Crosswind landing

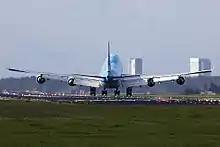
A KLM B747 heavy crosswind landing at Schiphol

In aviation, a crosswind landing is a landing maneuver in which a significant component of the prevailing wind is perpendicular to the runway center line.